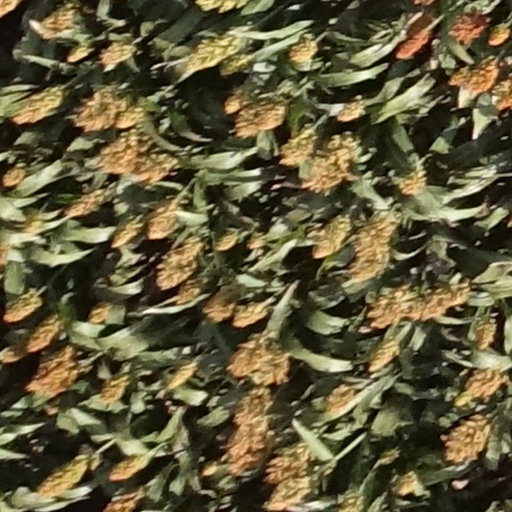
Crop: sorghum